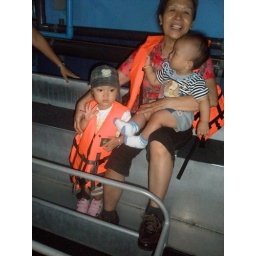
Aaron, Jessie &amp;amp; Grandmom on the glass boat in the World Ocean Center, Siam Paragon of Bangkok